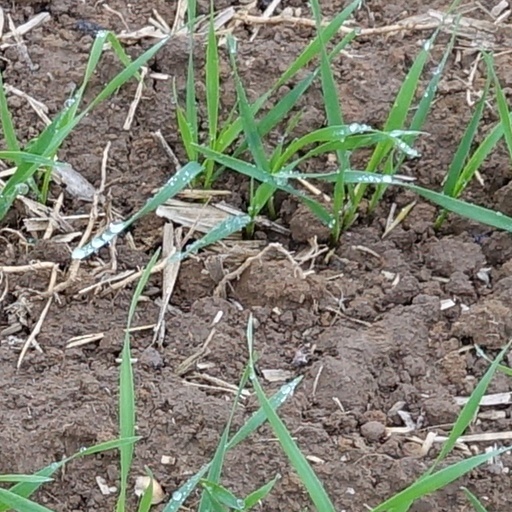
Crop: wheat